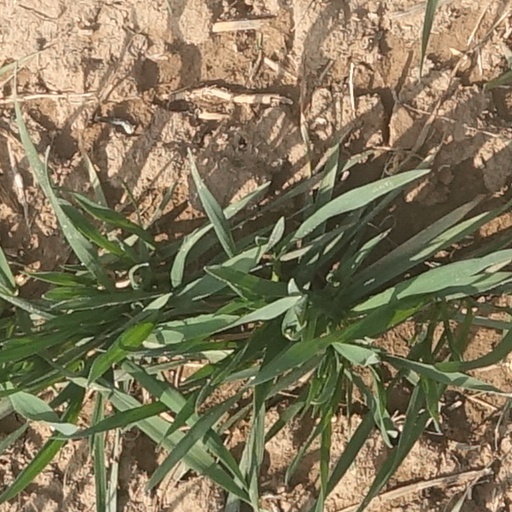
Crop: wheat